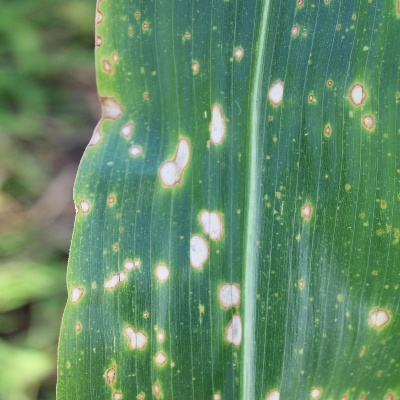
Crop: Maize
Condition: leaf spot